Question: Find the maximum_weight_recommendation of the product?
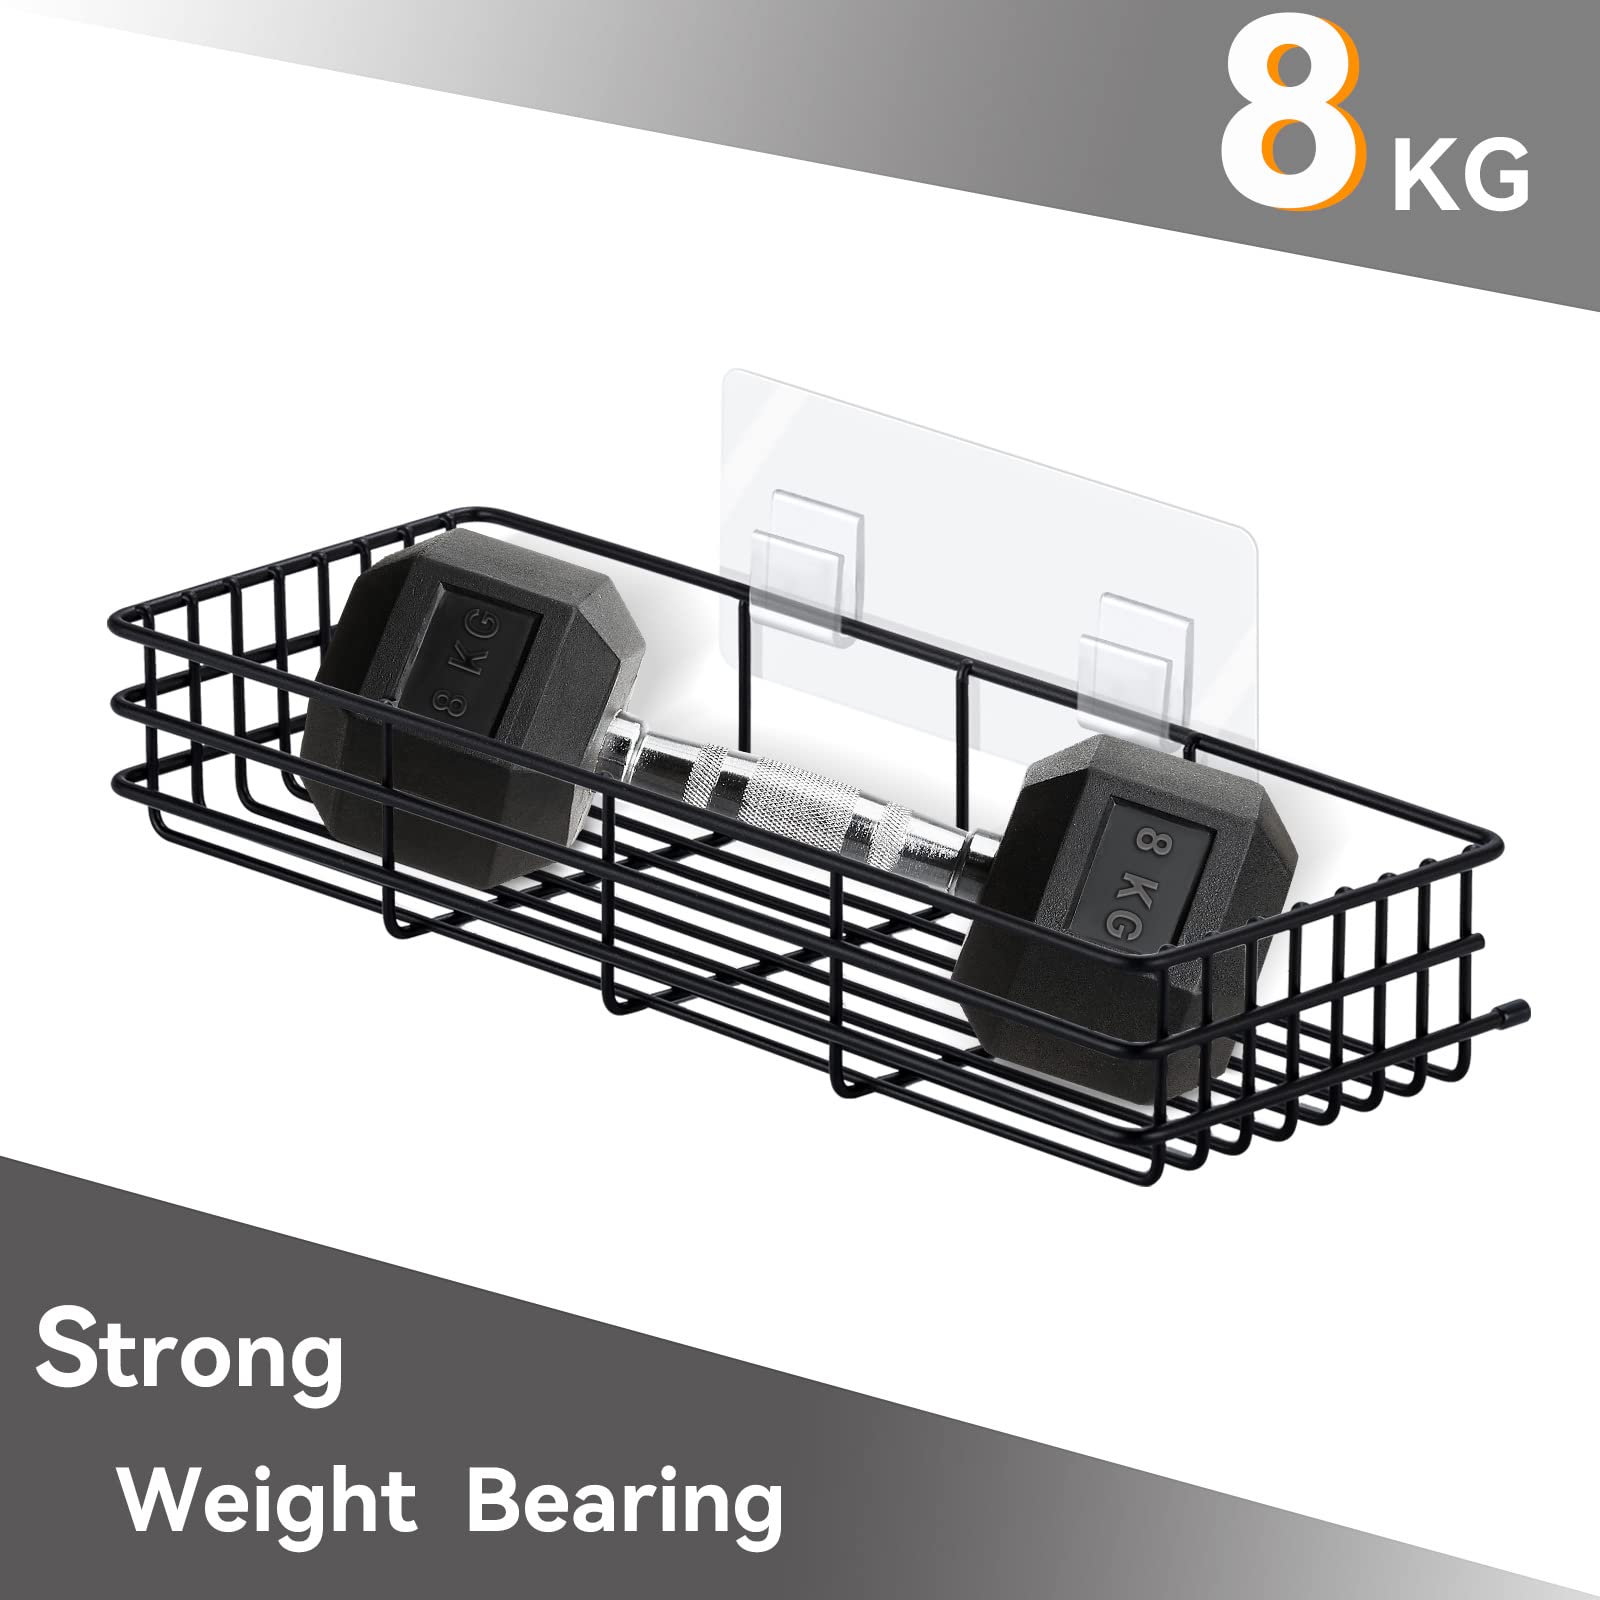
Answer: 8.0 kilogram